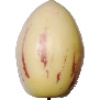
Label: Pepino 1